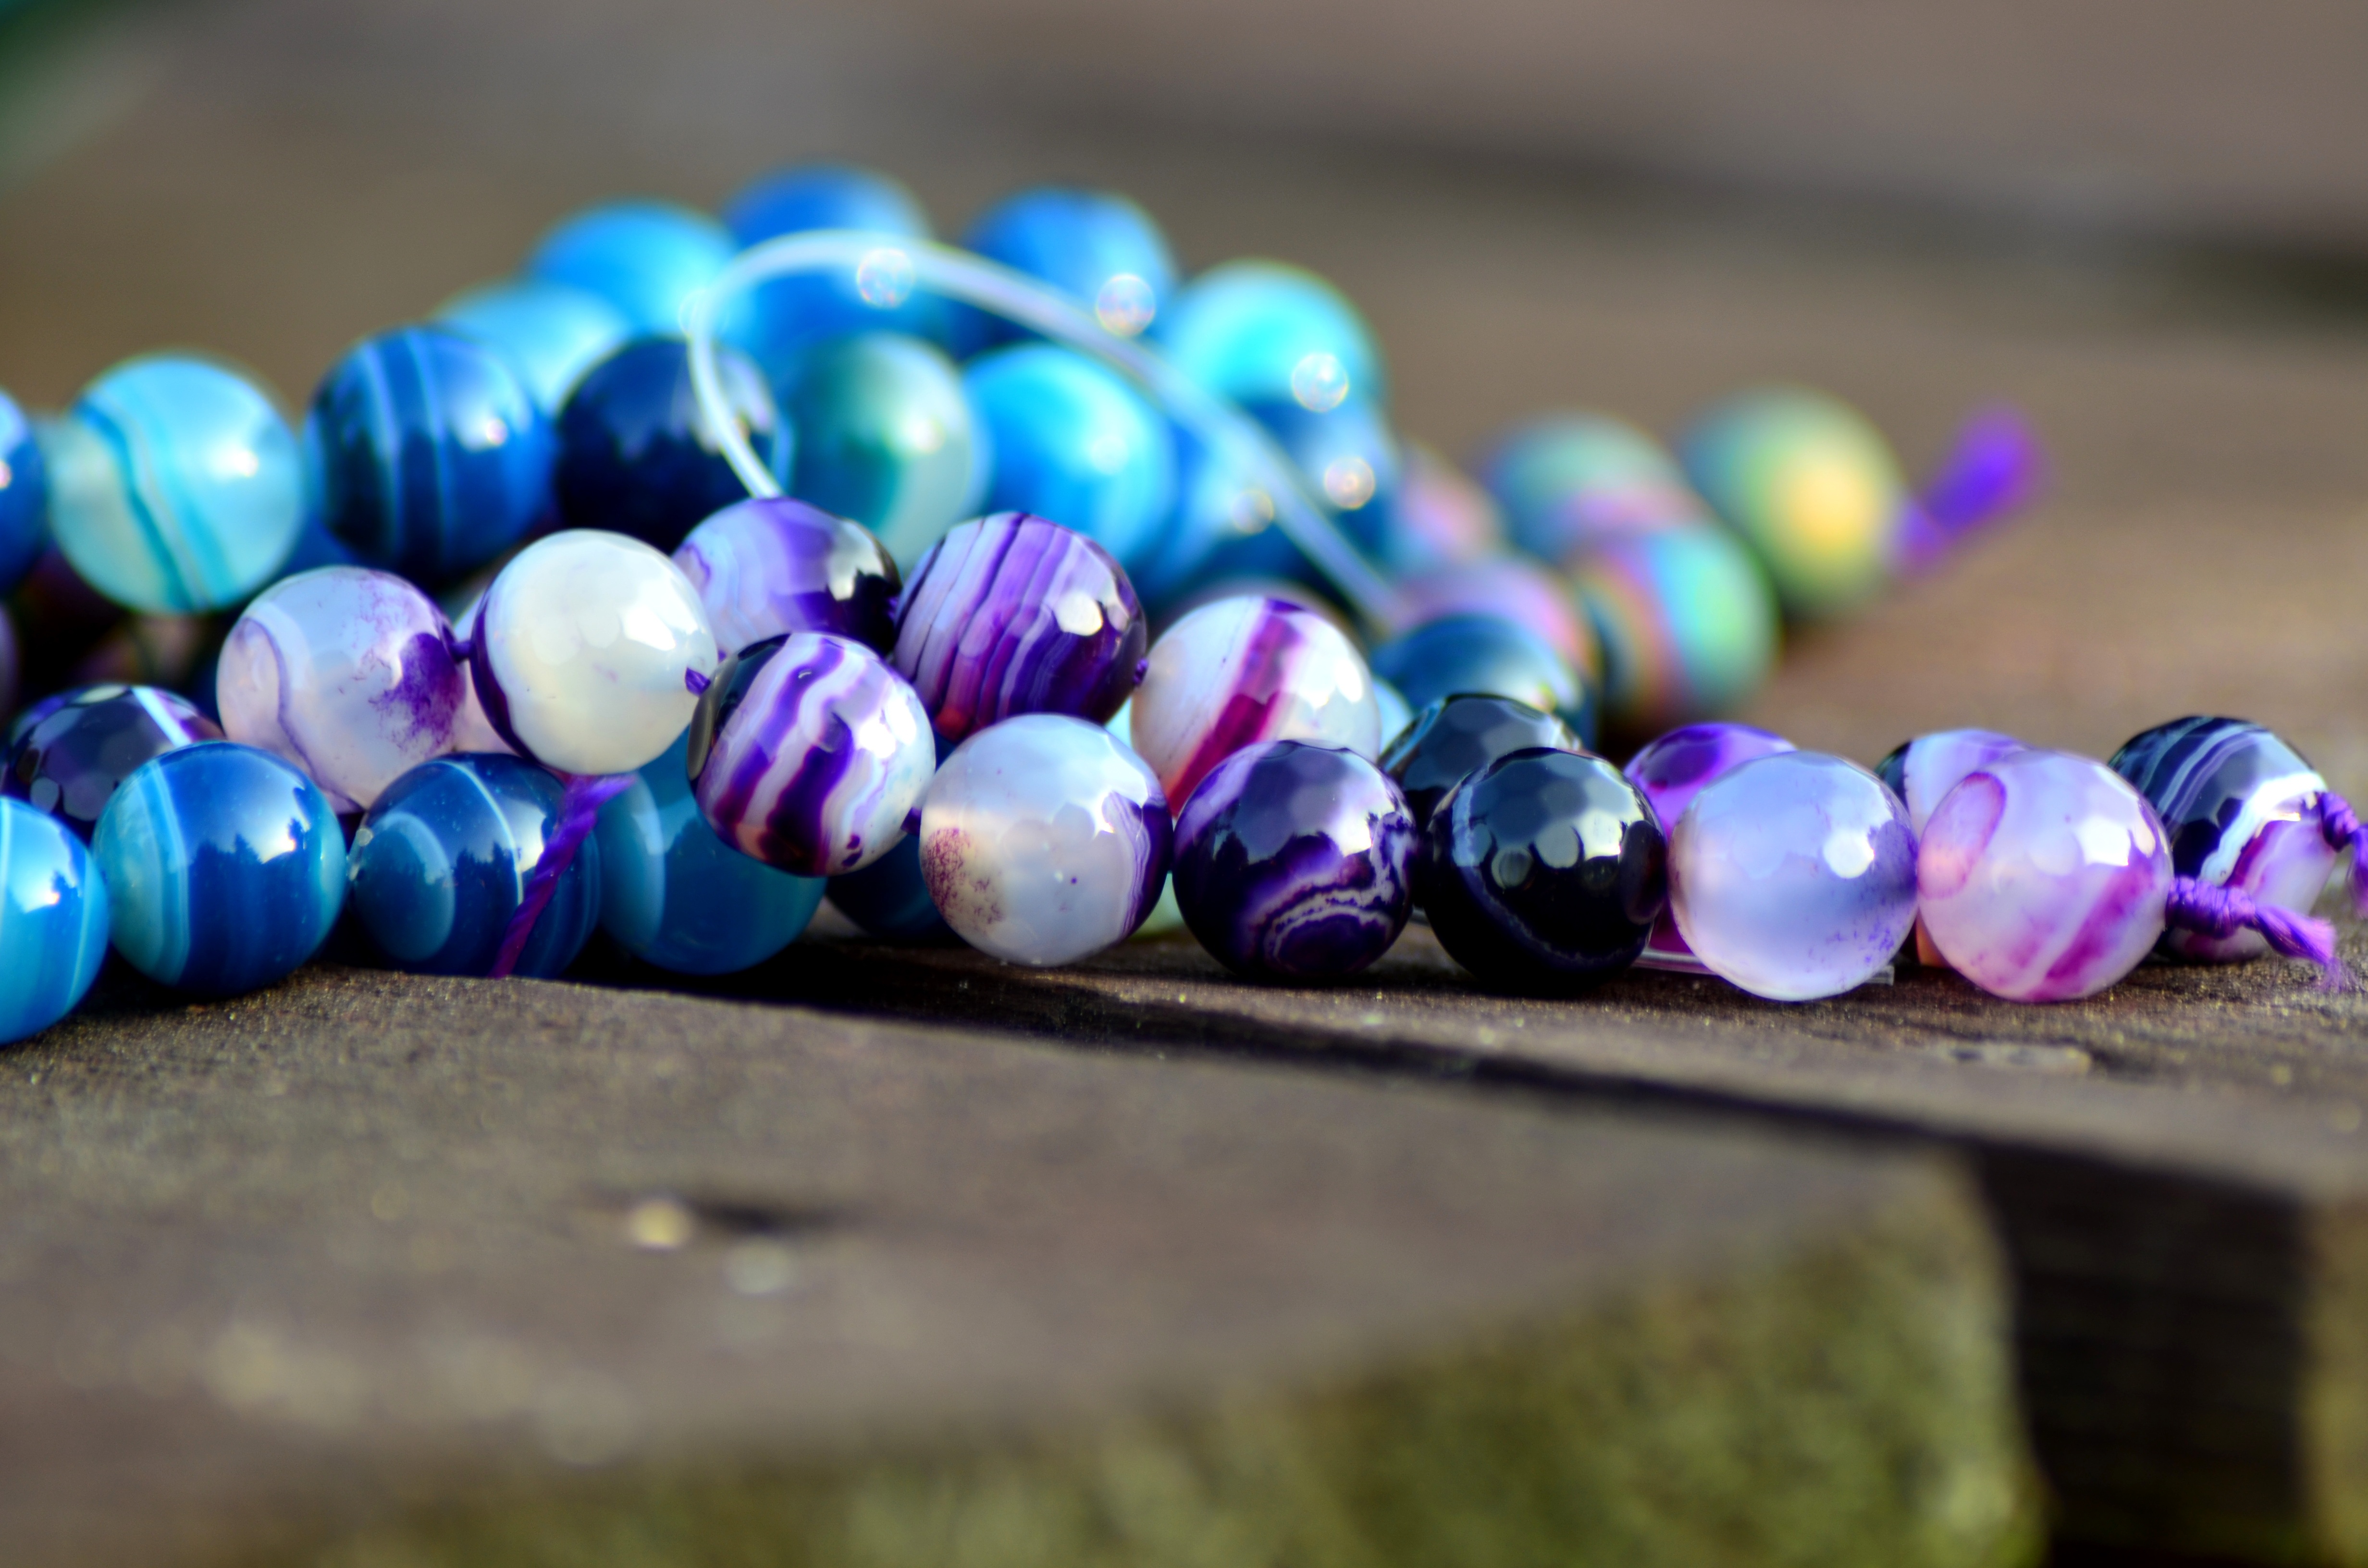
nature, rock, open, string, flower, purple, glass, shade, stone, photo, summer, clear, decoration, pattern, model, green, color, natural, pebble, blue, bead, material, jewelry, bracelet, close up, transparent, jewellery, jewel, coloring, art, stain, geology, translucent, violet, boulder, beauty, way, beautiful, style, crystal, pearl, handicraft, treasure, glossy, gemstone, mineral, quartz, macro photography, biel, tint, to color, the colour of the, agate, a piece of, jewelry making, druza, semiprecious stone, a valuable, glaz, barwic, the color of the skin, zabarwia, perla, noble stone, fashion accessory